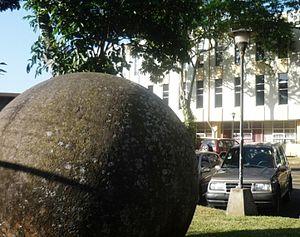
Les sphères mégalithiques du Costa Rica sont un ensemble de plusieurs centaines de boules de pierre découvertes dans le sud du Costa Rica. Elles sont communément attribuées à l'ancienne culture Diquis.